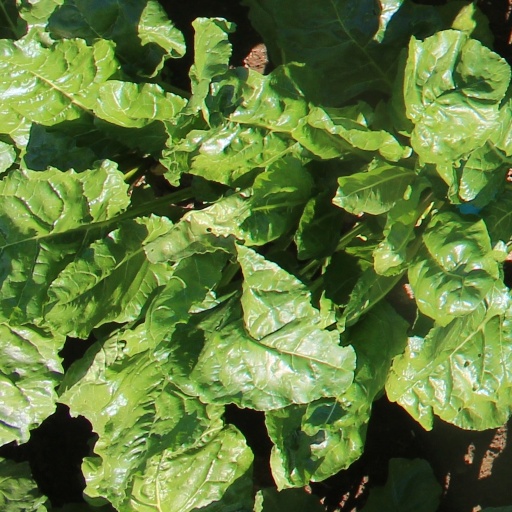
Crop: sugar beet